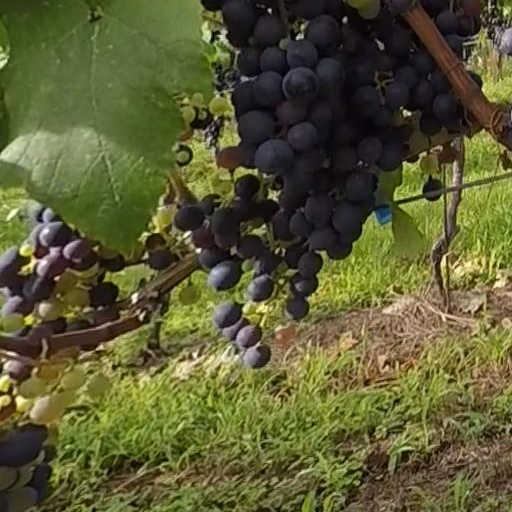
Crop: grape